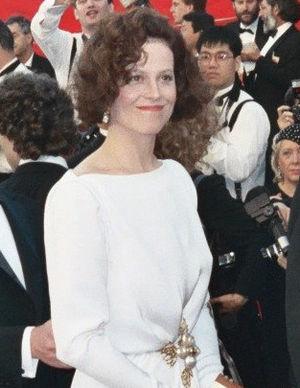
Alien, le huitième passager est un film de science-fiction horrifique américain réalisé par Ridley Scott, écrit par Dan O'Bannon et sorti en 1979. Il fait partie de la saga Alien, dont il est l'opus initial.